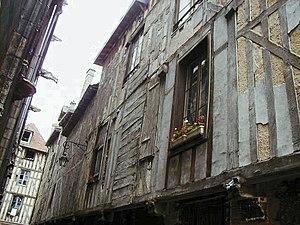
Ruelle de Troyes.
Cet article présente les monuments et lieux touristiques et historiques de la ville de Troyes, préfecture du département de l'Aube.
Troyes est une commune française, située dans le département de l'Aube en région Grand Est. La commune est divisée en cinq cantons dont elle est le chef-lieu.